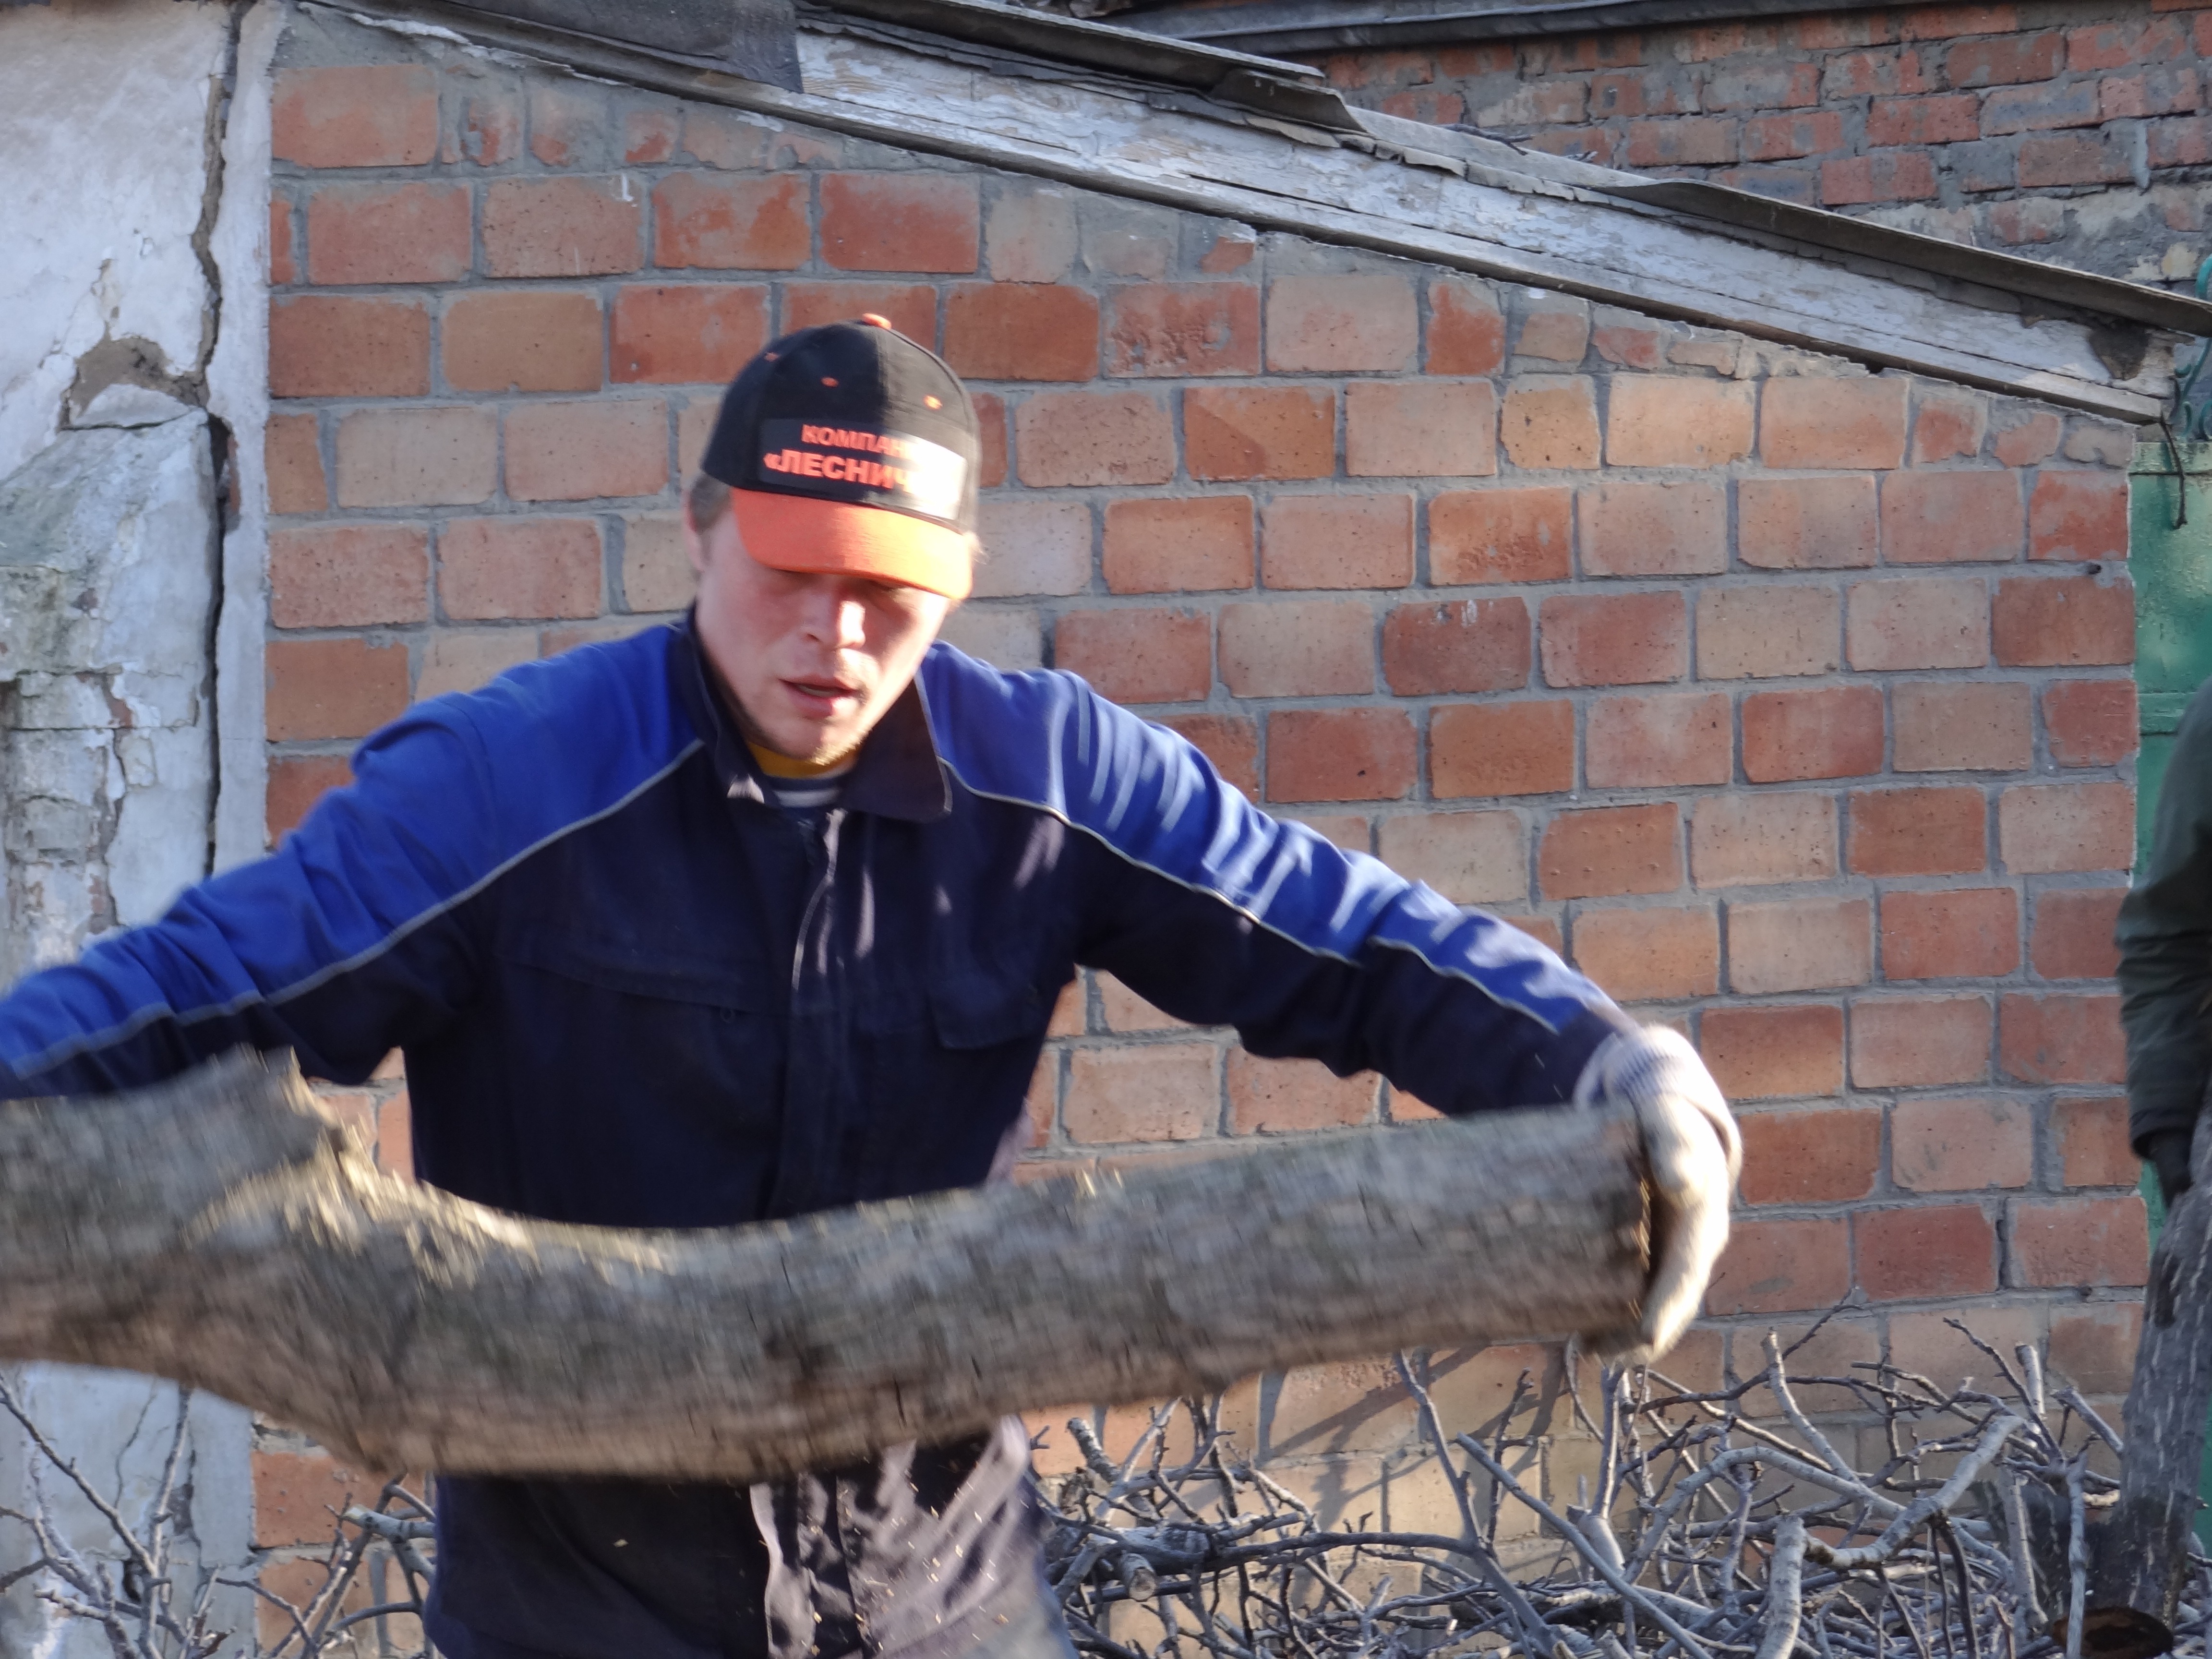
tree, recreation, trees, laborer, old tree, felling, construction worker, saw cut, bricklayer